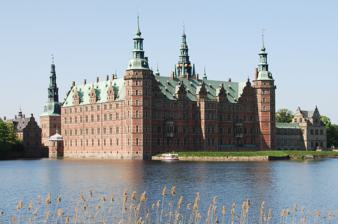
Building: Frederiksborg Castle
Country: Denmark
Year built: 1560
Castle in Denmark Not to be confused with Frederiksberg Palace or Fredensborg Castle . Frederiksborg Castle, Denmark Frederiksborg Castle ( Danish : Frederiksborg Slot ) is a palatial complex in Hillerød , Denmark . It was built as a royal residence for King Christian IV of Denmark-Norway in the early 17th century, replacing an older castle acquired by Frederick II and becoming the largest Renaissance residence in Scandinavia . On three islets in the Slotssøen (castle lake), it is adjoined by a large formal garden in the Baroque style. After a serious fire in 1859, the castle was rebuilt on the basis of old plans and paintings. Thanks to public support and the brewer J. C. Jacobsen , its apartments were fully restored and reopened to the public as the Danish Museum of National History in 1882. Open throughout the year, the museum contains the largest collection of portrait paintings in Denmark. It also provides visitors with an opportunity to visit several of the castle's state rooms including the restored Valdemar Room and Great Hall as well as the Chapel and the Audience Chamber which were both largely spared by the fire and contain sumptuous decorations. While there was renovation, a fire truck was permanently parked in the castle. History Origins The castle under Frederick II, c.1585 The estate originally known as Hillerødsholm near Hillerød had traditionally belonged to the Gøyes, one of the noble families of Denmark. In the 1520s and 1530s, Mogens Gøye (c.1470–1544), Steward of the Realm , had been instrumental in introducing the Danish Reformation . He lived in a half-timbered building on the most northerly of three adjoining islets on the estate's lake. The property was known as Hillerødsholm (literally islet of Hillerød). After his daughter, Birgitte , married the courtier and naval hero Herluf Trolle in 1544, the couple became its proprietors. In the 1540s, Trolle replaced the old building with a larger manor house. Bath House hunting lodge (1581) In 1550, Frederick II who was king of Denmark and Norway from 1559 to 1588, concluded an exchange agreement with Herluf Trolle and his wife whereby Trolle received the manor of Skovkloster in the south of Zealand, while the king acquired the Hillerødsholm Estate. As the old building with twin towers was too small for the king, in 1560 he arranged for extensions and additions under Trolle's supervision. At the king's request, Trolle remained on the premises until the work was completed. The king then renamed the estate Frederiksborg (literally Frederik's castle). Interested in deer hunting, he used the castle with the neighbouring Bath House as a royal hunting lodge, centred as it was in the fields and forests he owned in the north of Zealand . The additions included a gated wall to the south, separating the estate from the town. Still standing today is the quadrangular red-brick, tip-roofed house on Staldgade known as Herluf Trolle's Tower (c.1560). Adjoining this are two long, narrow red-brick stable buildings: the King's Stables to the west and the Hussars' Stables to the east. These in turn lead to a wall along the lake with two round towers completed in 1562 bearing the arms of Frederick II and his motto Mein Hoffnung zu Gott allein (My hope to God alone). On the central islet, the long pantry house with stepped gables (1575) can also be seen today. The most important building from Frederick II's times is the Bath House in the park northwest of the islets. Completed in 1581 in the Renaissance style with three protruding step-gabled wings, it served the king as a hunting lodge during the summer months. Frederiksborg Castle was the first Danish castle to be built inland. All previous castles had been on the coast or close to ports as the sea had traditionally been the principal means of travel. It was also the first to be built for purely recreational purposes rather than for defence. Its location in Hillerød led to the development of vastly improved roads, initially reserved for the king. Kongevej (King's Way), linking Frederiksborg with Copenhagen, was completed in 1588. James VI of Scotland visited on 13 March 1590 after his marriage to Anne of Denmark . He gave money to the poor, to the keeper of the park who lent the couple horses, to a woman who kept pheasants and "spruce fowls", and 100 Danish dalers to the Captain of Frederiksborg for his officers and servants. Renaissance castle Portrait of Christian IV of Denmark by Pieter Isaacsz Frederik's son Christian , who was born there became very attached to the castle as a child. Nevertheless, when reigning as Christian IV (1588–1648) he decided to have it completely rebuilt in the Flemish and Dutch Renaissance style ( Northern Mannerism ). The old building was demolished in 1599 and the Flemish architect Hans van Steenwinckel the Elder was charged with planning the new building. After his death in 1601, his sons Hans and Lorenz completed the assignment. The main four-storey building with its three wings was completed around 1610 but work continued on the Chapel until 1618. The entire complex was finished around 1620, becoming the largest Renaissance building in Scandinavia. The main Renaissance building built by Christian IV was thus completed in under ten years, an astonishing accomplishment at the time, although there were additions until the early 1620s. In 1659 during the Second Northern War , the castle was captured by the Swedes who took most of its artworks as war reparations. During the Swedish occupation, the queen of Sweden, Hedvig Eleonora of Holstein-Gottorp , used the palace and hunted in the woods with the English envoy to Sweden. After Christian IV's death in 1648, the castle was used mainly for ceremonial events. The Chapel was the scene of the coronations and anointments of all the Danish monarchs from 1671 to 1840 except for that of Christian VII . 1671: Christian V and Charlotte Amalie of Hesse-Kassel 1700: Frederick IV and Louise of Mecklenburg-Güstrow 1721: Anna Sophia, consort of Frederick IV 1731: Christian VI and Sophia Magdalena of Brandenburg-Kulmbach 1747: Frederick V and Louise of Great Britain 1752: Juliana Maria of Brunswick-Wolfenbüttel, consort of Frederick V 1815: Frederick VI and Marie of Hesse-Kassel 1840: Christian VIII and Caroline Amalie of Schleswig-Holstein In July 1720, the Treaty of Frederiksborg was signed in the castle, ending the Great Northern War between Sweden and Denmark-Norway which had started in 1700. Fire and reconstruction The Castle Fire of 1859, painting by Ferdinand Richardt (1819-1895) In the 1850s, the castle was again used as a residence by King Frederick VII . While he was staying there on the night of 16 December 1859, he retired to a room on the third floor to examine his historic artifacts. But as it was a cold night, he asked for a fire to be lit in the room. Unfortunately, the chimney was under repair, causing a fire to break out. As the lake was frozen, the only water available came from the pantry and the kitchen. The fire spread quickly, ruining most of the building within a few hours although the Chapel, the Audience Chamber and the Privy Passage were not seriously damaged. The intricate internal decorations were also destroyed, but over 300 paintings were saved and are now displayed in the castle's history museum. Reconstruction was funded by public subscription, with substantial contributions from the king and state, as well as from the prominent philanthropist J. C. Jacobsen of the Carlsberg Brewery . Jacobsen's funding provided for the establishment of the Museum of National History in the castle. It was formally established on 5 April 1878 and opened to the public in 1882. The restoration and reconstruction work began in 1860 on the basis of old plans from the archives as well as detailed paintings and drawings by Heinrich Hansen . When work was completed under the leadership of the historicist architect Ferdinand Meldahl in 1864, the castle once again took on its original appearance. Jacobsen also donated a copy of the Neptune Fountain (the original by Adrian de Vries having been taken to Sweden) which was placed in the outer courtyard in 1888. Architecture Chapel Wing and belfry tower Audience House (in the forefront) In line with Flemish and Dutch Renaissance tradition, the quadrangular castle covering the entire area of the northern islet is built of red brick with stepped gables , towering spires and light sandstone decorations. The symmetry of the main structure is broken by the large bell tower on the Chapel Wing. All three wings are fundamentally independent buildings which have been joined together to form a complex. The usual concern with symmetry was overridden by the need to glorify Christian IV with sculptural decorations evoking astrology and mythology as can be seen in the gate house, the Terrace Wing and the Neptune Fountain. The window gables also display statues of historic emperors including Alexander the Great and Julius Caesar . The King's Wing, the main wing of the Renaissance building, was completed in 1604, the Chapel Wing followed in 1606 and the Princess's Wing on the eastern side in 1608. All three were three storeys high but the Terrace Wing, completed in 1609, had only one storey. The side of the Terrace Wing next to the moat was decorated with mythological figures while open arcades overlooked the courtyard. The central portal bears the arms of King Christian and Queen Anne Catherine and its completion date, 1609. The castle is noted for its towers and turrets. All the outer corners are decorated with towers. Two octagonal towers with lofty spires overlook the lake (Mønttårnet to the west and Jægerbakkettårnet to the east) and two round one-storey towers face the central islet. Stair turrets with copper-clad domes decorate the courtyard side of the King's Wing. The highest and most impressive tower stands above the Chapel. The chamfered corners of its multistorey spire are decorated with four obelisks. The Audience House (Audienshuset) was completed in 1616. With its swinging gables and protruding bay windows in the Renaissance style, the elegant five-wing building on the middle islet over the moat from the Mønttårn tower on the main building. Its south-facing portal, Møntporten, decorated with figures including Venus and Mars surrounded by musicians, is considered to be one of Denmark's finest. In 1621, Christian IV decorated the King's Wing with the Great Gallery overlooking the courtyard. The statues of the gods, decorating the two storeys, were crafted by Hans van Steenwinckel the Younger in Amsterdam and brought to Denmark by ship. The middle islet was further developed during the reign of Christian IV. The lord lieutenant's manor (Slotsherrens Hus) to the west was completed in 1611. The Chancellery to the east was erected in 1615 as a true copy of Berritsgård on the island of Lolland , one of the finest Renaissance buildings in Denmark. Both buildings were decorated with an octagonal turret and sweeping gables. While most of the castle was destroyed by fire in 1859, the Chapel and its furnishings suffered only minor damage. The Chapel has also been used as the ceremonial chapel for the Order of the Elephant and the Order of the Dannebrog since 1693. It houses the Danish royal family's art collection, notably works on the life of Jesus by the Danish painter Carl Heinrich Bloch . The Chapel was also the site of the signing of the Treaty of Frederiksborg. Since the times of Christian IV, it has been used as a parish church. Today it is served by four priests and two organists. The coats-of-arms of recipients of the Order of the Elephant and of the Dannebrog are displayed on the Chapel walls. They include those of international figures such as Nelson Mandela and outstanding Danes including Niels Bohr and Mærsk McKinney Møller . Neptune fountain Neptune Fountain Designed by Adrien de Vries , the Neptune fountain is considered to be the castle's sculptural masterpiece. It was created from 1620 to 1622 to stand on the castle's forecourt symbolizing Denmark's position as a leading Nordic power in the early 17th century. The large bronze figures were cast in Prague where de Vries was employed as a sculptor by the imperial palace. Symbolizing the Danish king, the sea god Neptune is the central figure, while tritons piping their seashells decorate the outer basin. The current fountain is a copy of the original which was dismantled by the Swedish troops in 1659 and taken to Sweden for war reparations following the Treaty of Roskilde in 1658. The reassembled fountain now stands in the gardens of Drottningholm Palace outside Stockholm. The copy was made by Heinrich Hansen in 1888 with funding from J.C. Jacobsen. The Museum of National History The Frederiksborg Museum was founded by a royal decree on 5 April 1878 and was opened to the public on 1 February 1882. The original collection was based on the paintings which had been saved from the castle fire but, with the help of the Jacobsen fund, it was soon extended to include other cultural artefacts including paintings and furniture. Over the next thirty years, the collection was considerably extended with paintings providing a national record of the most important figures in Danish history from the Middle Ages to the present day. Today the portrait collection is the largest in Denmark. In addition to its 70 rooms in the three storeys of the King's Wing and the Princess's Wing, the Chapel, the Rose Room and the Audience Room are included in the museum. The museum also hosts special exhibitions. Since 2010 it has also hosted a censored international portrait exhibition. Valdemar Room The first and second storeys of the King's Wing present the history of Denmark from the 12th to the 17th century. The Valdemar Room contains a number of history paintings which were specially commissioned for the museum, including Carl Bloch 's Christian II's Imprisonment in Sønderborg (1871), Otto Bache 's De sammensvorene rider fra Finderup (1882) showing the conspirators riding away from Finderup near Viborg after the murder of Erik Klipping , and Laurits Tuxens 1894 work depicting Valdemar the Great and Absalon destroying Svantevit 's temple on the island of Rügen . The Valdemar Room also contains a copy of the oldest Danish flag from 1427. The original used to hang in Lübeck Cathedral in Germany, where it was destroyed by bombing in 1942. The portrait collection also contains a number of truly historic works including Karel van Mander 's paintings of Leonora Christina and Christian IV , and a number of works by Jacob Binck . The works in the east wing are mainly from the 18th and 19th centuries and include Constantin Hansen 's historic painting of the Fathers of the Danish Constitution . Chapel Chapel interior Chapel: altarpiece and pulpit The chapel, consecrated in 1617, is also part of the museum. It is the best-preserved part of the Renaissance complex, having largely escaped damage in the 1859 fire. The chapel extends along the entire length of the west wing with a long nave and a two-storey gallery. The richly decorated six-vaulted stucco ceiling is borne by pillars rising from the galleries. The pillars bear grisaille frescos of Biblical figures, painted in the 1690s. The galleries were decorated during the reign of Frederick III (1648–1670) as can be seen from his arms. The Chapel's most significant artifact is the organ, built by Esajas Compenius in 1610. It was installed by Compenius himself shortly before his death in Hillerød in 1617. The oldest organ in Denmark, it has 1,001 wooden pipes. Its original manually-driven bellows has been preserved. The instrument is richly decorated with ebony, ivory and silver. The altarpiece and pulpit from the early 17th century are the work of the silversmith Jacob Mores from Hamburg. In the king's prayer chamber adjoining the Chapel, there is a small silver altar crafted by the goldsmith Matthäus Wallbaum from Augsburg in 1600. Great Hall Great Hall The Great Hall ( Riddersalen ) is situated above the Chapel and also extends over the length of the west wing. It was destroyed by fire in 1859, but was almost fully restored thanks to architectural paintings made by Heinrich Hansen and F.C. Lund. The restoration work, completed in 1880, was carried out by Ferdinand Meldahl who made use of preserved segments of the ornate gilded ceiling. The large chandelier in the centre of the room is the work of Meldahl's pupil, Carl Brummer. The original tapestries depicting important events in the life of Christian IV were woven in Karel van Mander 's workshop in Delft . The copies decorating the walls of the hall today were created from Mander's sketches. The Rose Rose Room The room on the ground floor in the King's Wing known as the Rose was originally a dining room for the king and his courtiers. It was also destroyed by the fire in 1859, but was reconstructed from old paintings. The two series of six vaults rest on free-standing pillars. It is thought Mehldahl managed to reuse parts of the window decorations including the monograms of Christian IV and Queen Catherine. Audience Chamber Audience Chamber Extending into the middle islet, the Audience Chamber also escaped damage from the fire in 1859. It was decorated by Christian V 's master builder Lambert van Haven in the 1680s, combining the Renaissance style with Baroque . He had himself brought the paintings in adjoining Privy Passage ( Conseilgangen ) back from Italy. His work was completed in 1688, making the Audience Chamber the oldest preserved Baroque room in Denmark. The sumptuous ceiling in the Privy Passage with flowering vines, creepers and rosettes is the work of the stucco artists Jan Wilckens van Verelt and Christian Nerger. The Audience Chamber itself was completed in 1689. The chandelier with a carved deer was crafted around 1625 by Hans Ocksen. The chair in the north-east corner allowed the king to be lifted up from the building's entrance. The central dome, designed by van Haven, bears the motto of Christian V, Pietate et Justitia (Piety and Justice) and is decorated with allegorical paintings of a Christian queen, a negro, a Turk, and an American Indian representing Europe, Africa, Asia and America. The paintings on the walls by the Christian V's court painter Jacob d'Agar depict the king's ancestors. They are surmounted by scenes from the king's glorious Scanian War (1675–1697) painted by Claus Møinchen and Christian Morholt, despite the fact that in the end, Denmark was defeated. Castle parks Main article: Park of Frederiksborg Castle Baroque Park with its cascading water feature in the background In 1850, Frederick VII had a landscaped garden laid out to the north-west of the castle with winding paths, canals and artificial lakes. On Louise's Island, named after his third wife, a small wooden manor house was built in the Norwegian style, from which the king could go out fishing and enjoy uninterrupted breaks with his wife. To the east of the castle, the Baroque Park with its waterfalls was originally created by the court gardener Johan Cornelius Krieger for Frederick IV in the early 1720s. Its carefully planned symmetrical features were designed to surround the park's centrepiece, a fountain from which water cascaded down the terraces to the lake below. Neatly laid out paths, shrubs and flowerbeds were arranged around the central fountain. The garden was maintained until the beginning of the 19th century when it was abandoned. The shrubs grew wild but the paths and terraces could still be seen. In 1993 it was decided to recreate the park in its original style. Now known as Kaskaderne (The Cascades), it was reopened in 1996 with a multitude of new shrubs and trees, making it Denmark's most notable Baroque garden. Crafted in miniature hedges, the monograms of Frederick IV, Christian VI , Frederick V and Margrethe II form part of the central layout. Countess of Frederiksborg Alexandra Christina Manley was created Countess of Frederiksborg ( Grevinde af Frederiksborg ) by Queen Margrethe II on April 16, 2005, eight days after her divorce from Prince Joachim . The title refers to her marriage to the prince which took place in the castle's chapel. Cultural references Frederiksborg Castle features prominently in Theodor Fontane 's novel Irretrievable (German: Unwiederbringlich, 1892, also known as Beyond Recall and No Way Back). It is also used as a location at 0:07:57 in the 1978 Olsen-banden film The Olsen Gang Sees Red . In 2012, Frederiksborg Castle appeared on the nineteenth season of the American reality competition show The Amazing Race . In 2021, Frederiksborg castle is featured in the 5th episode, part 3 of La casa de papel during a heist. Frederiksborg castle is a principal setting in Rose Tremain's novel ‘’ Music and Silence ’’(Vintage, 2000), winner of the 1999 Whitbread Novel Award. Frederiksborg in art There are a number of notable paintings of Frederiksborg, including: Frederiksborg Castle (with Frederick III of Denmark on horseback) by Lazarus Baratta, 1652 Frederiksborg by J. C. Dahl , 1814 Frederiksborg Castle, by Christen Købke , 1835 Frederiksborg Castle, by P.C. Skovgaard , 1841 Ruins of Frederiksborg by J. Andersen, 1860 Court life at the castle and the 1859 fire are depicted in the 1892 novel Irretrievable by German realist Theodor Fontane . See also Park of Frederiksborg Castle Batzke's House List of castles and palaces in Denmark Tourism in Denmark Frederiksborg Glacier References